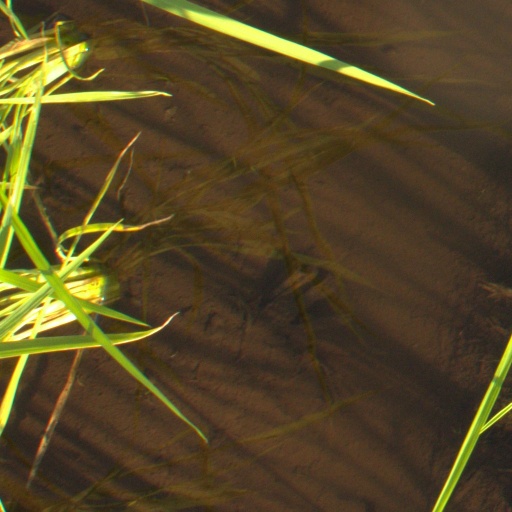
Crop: rice